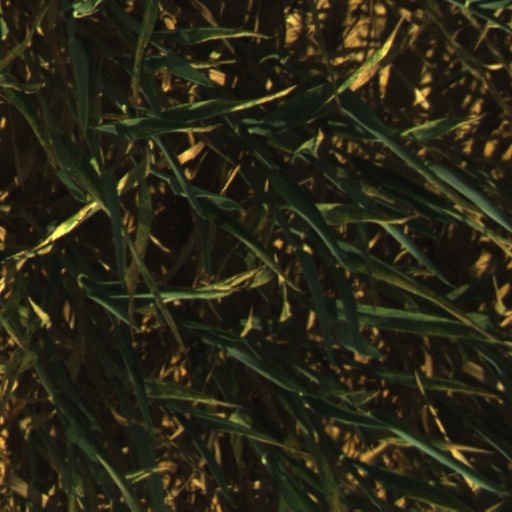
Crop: wheat